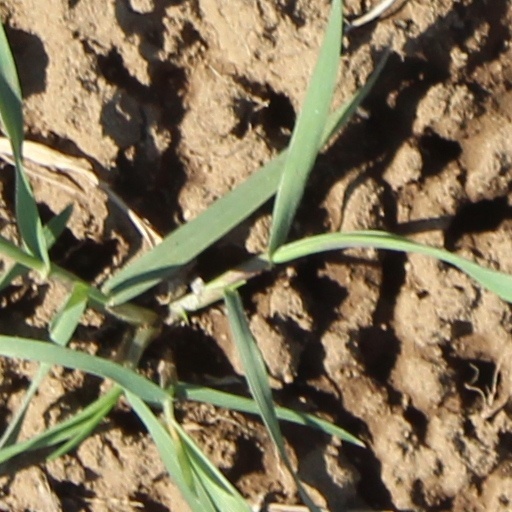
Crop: wheat